Red Sea–Dead Sea Access

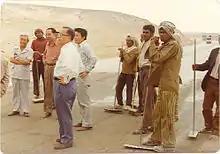
Taiwan engineers and local laborers at the site

An agreement was signed in Amman on October 24, 1974, between Taiwan's Retired Servicemen's Engineering Agency (RSEA) and the Jordanian government, under which a new "road to friendship" would be built in the southern part of Jordan. Yen Hsiao-chang, RSEA director, and Ahmad Shobaki, Jordanian minister of public works, signed the agreement for the construction of the highway.